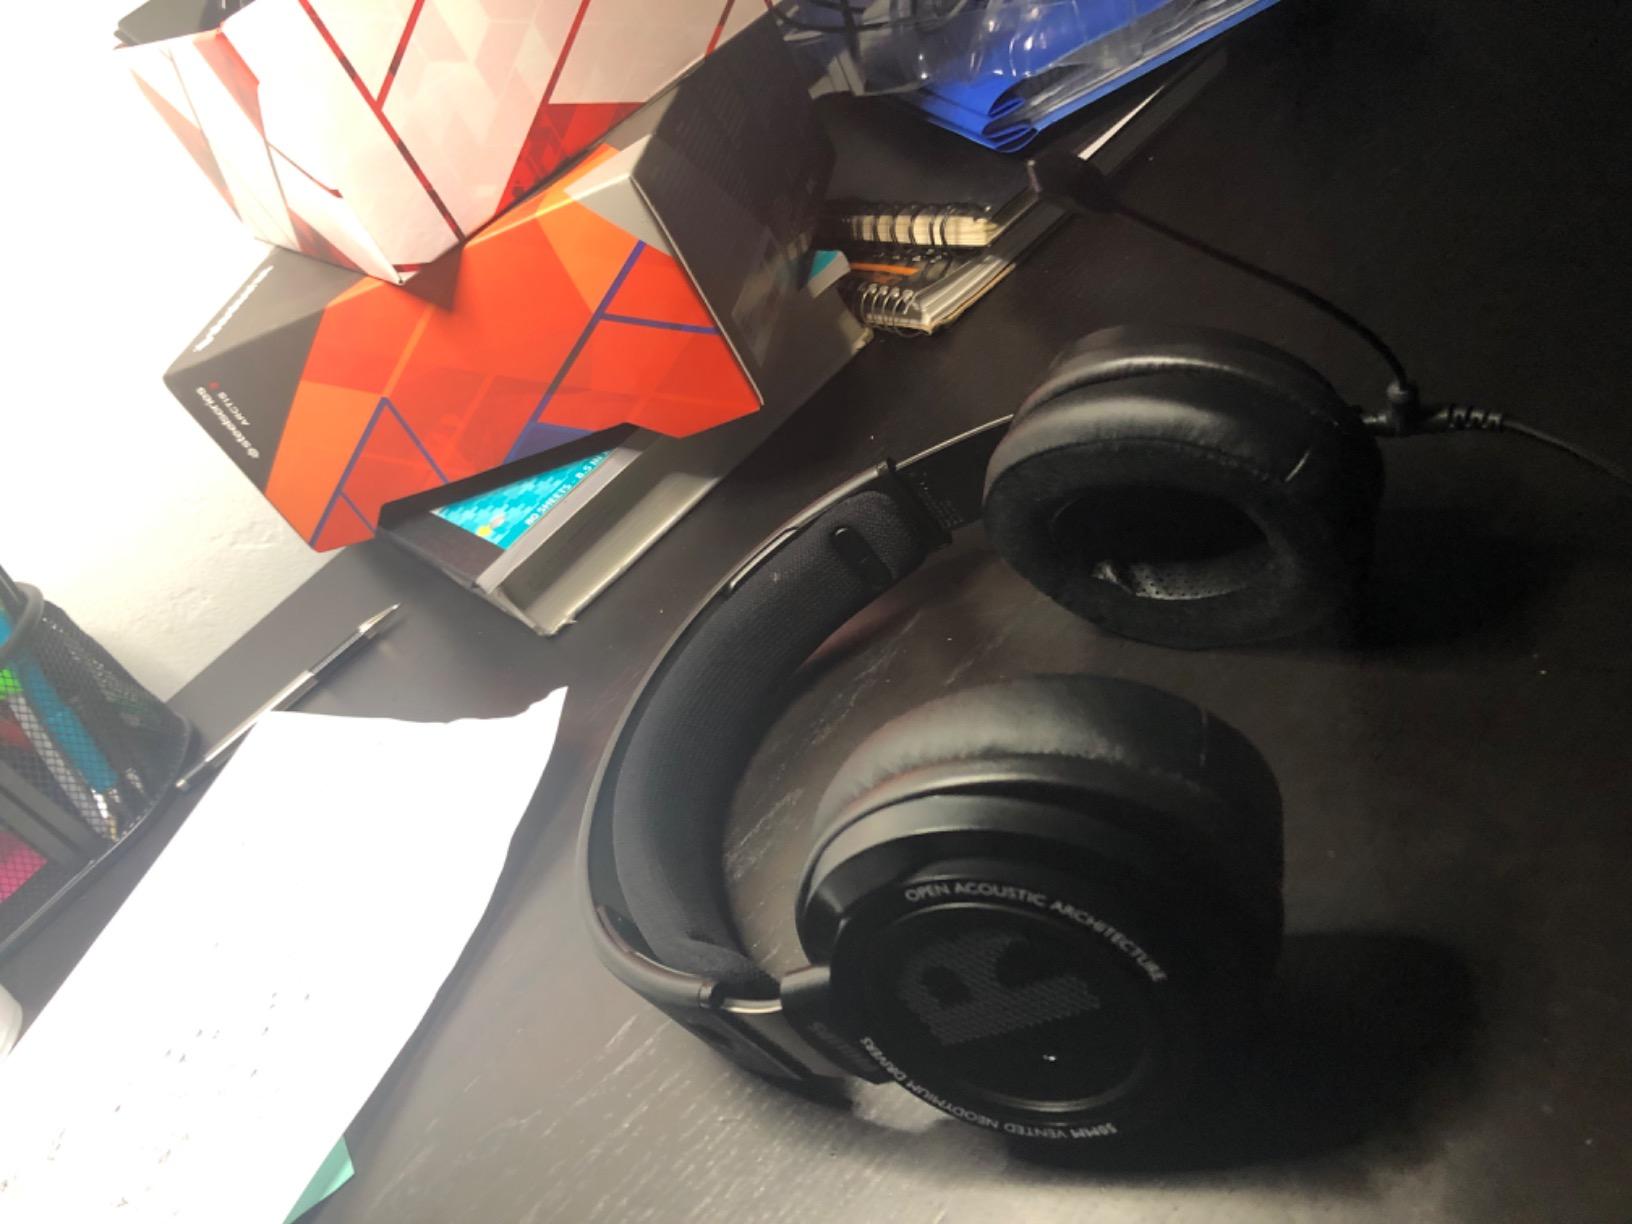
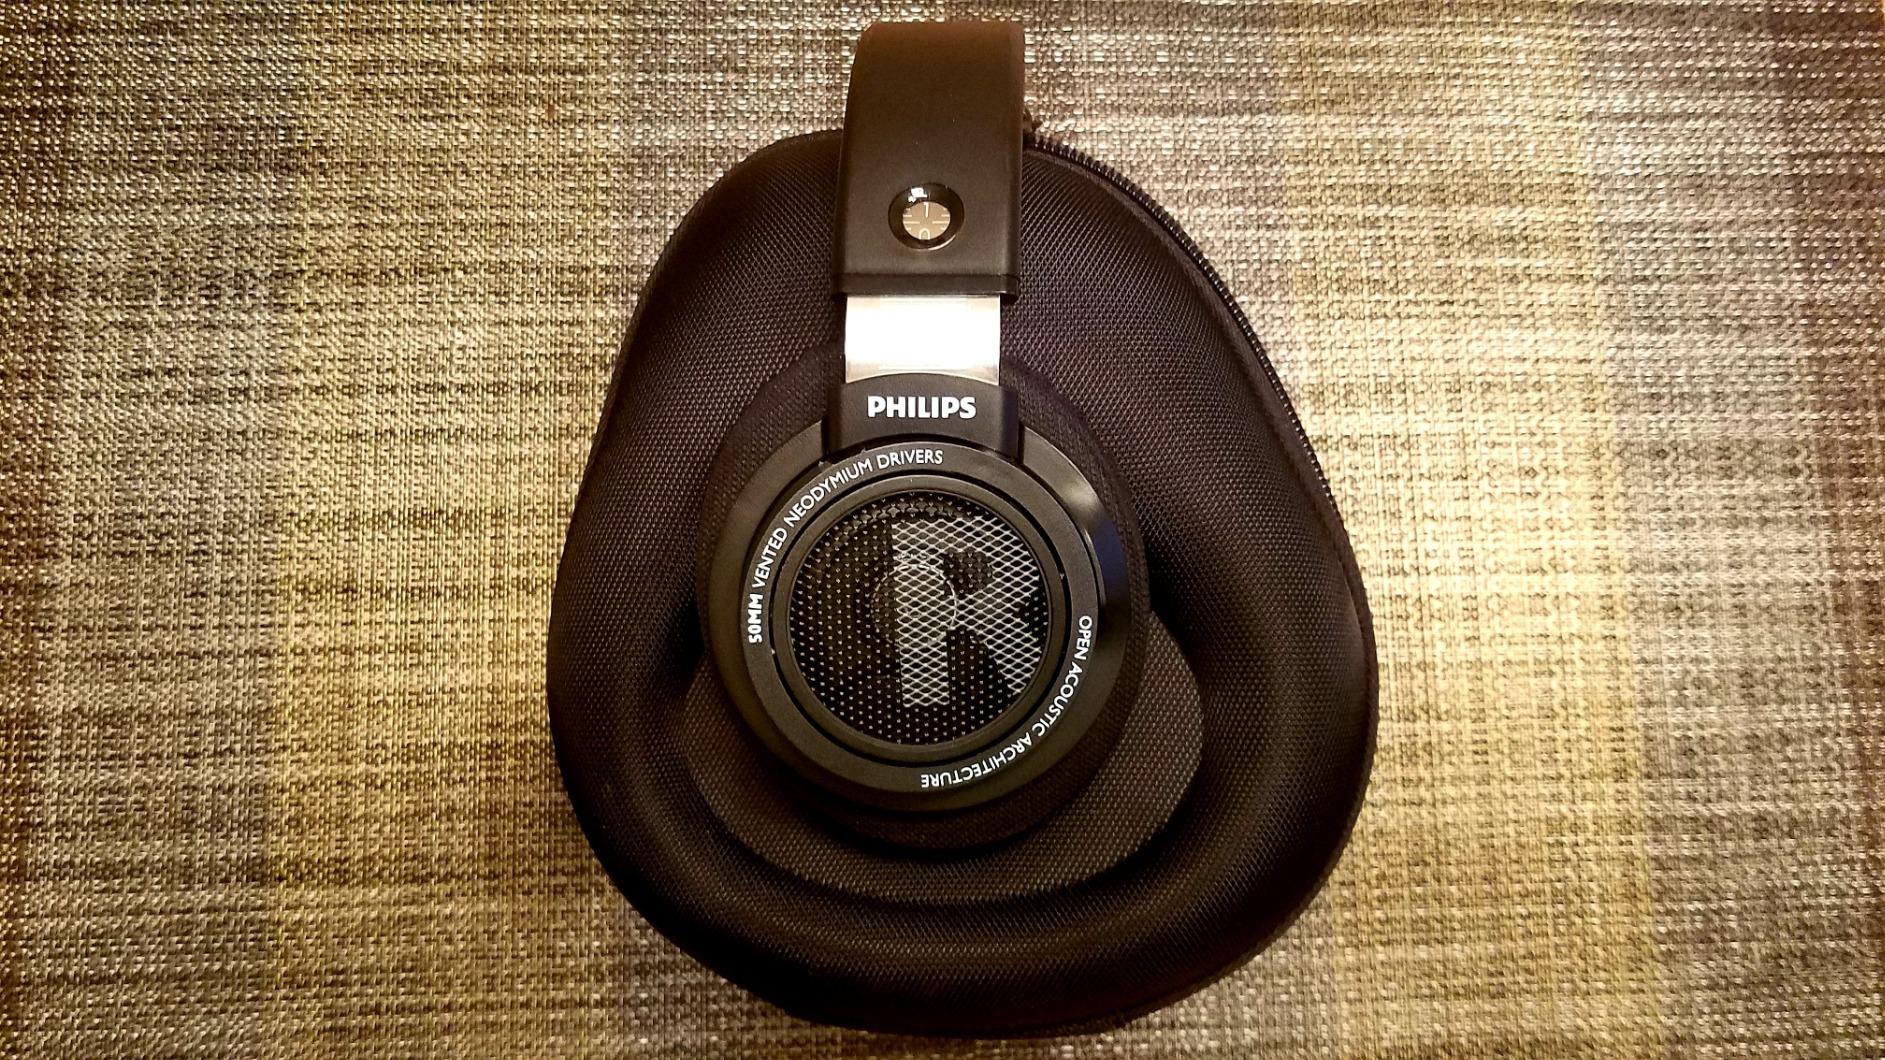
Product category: headphones
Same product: yes